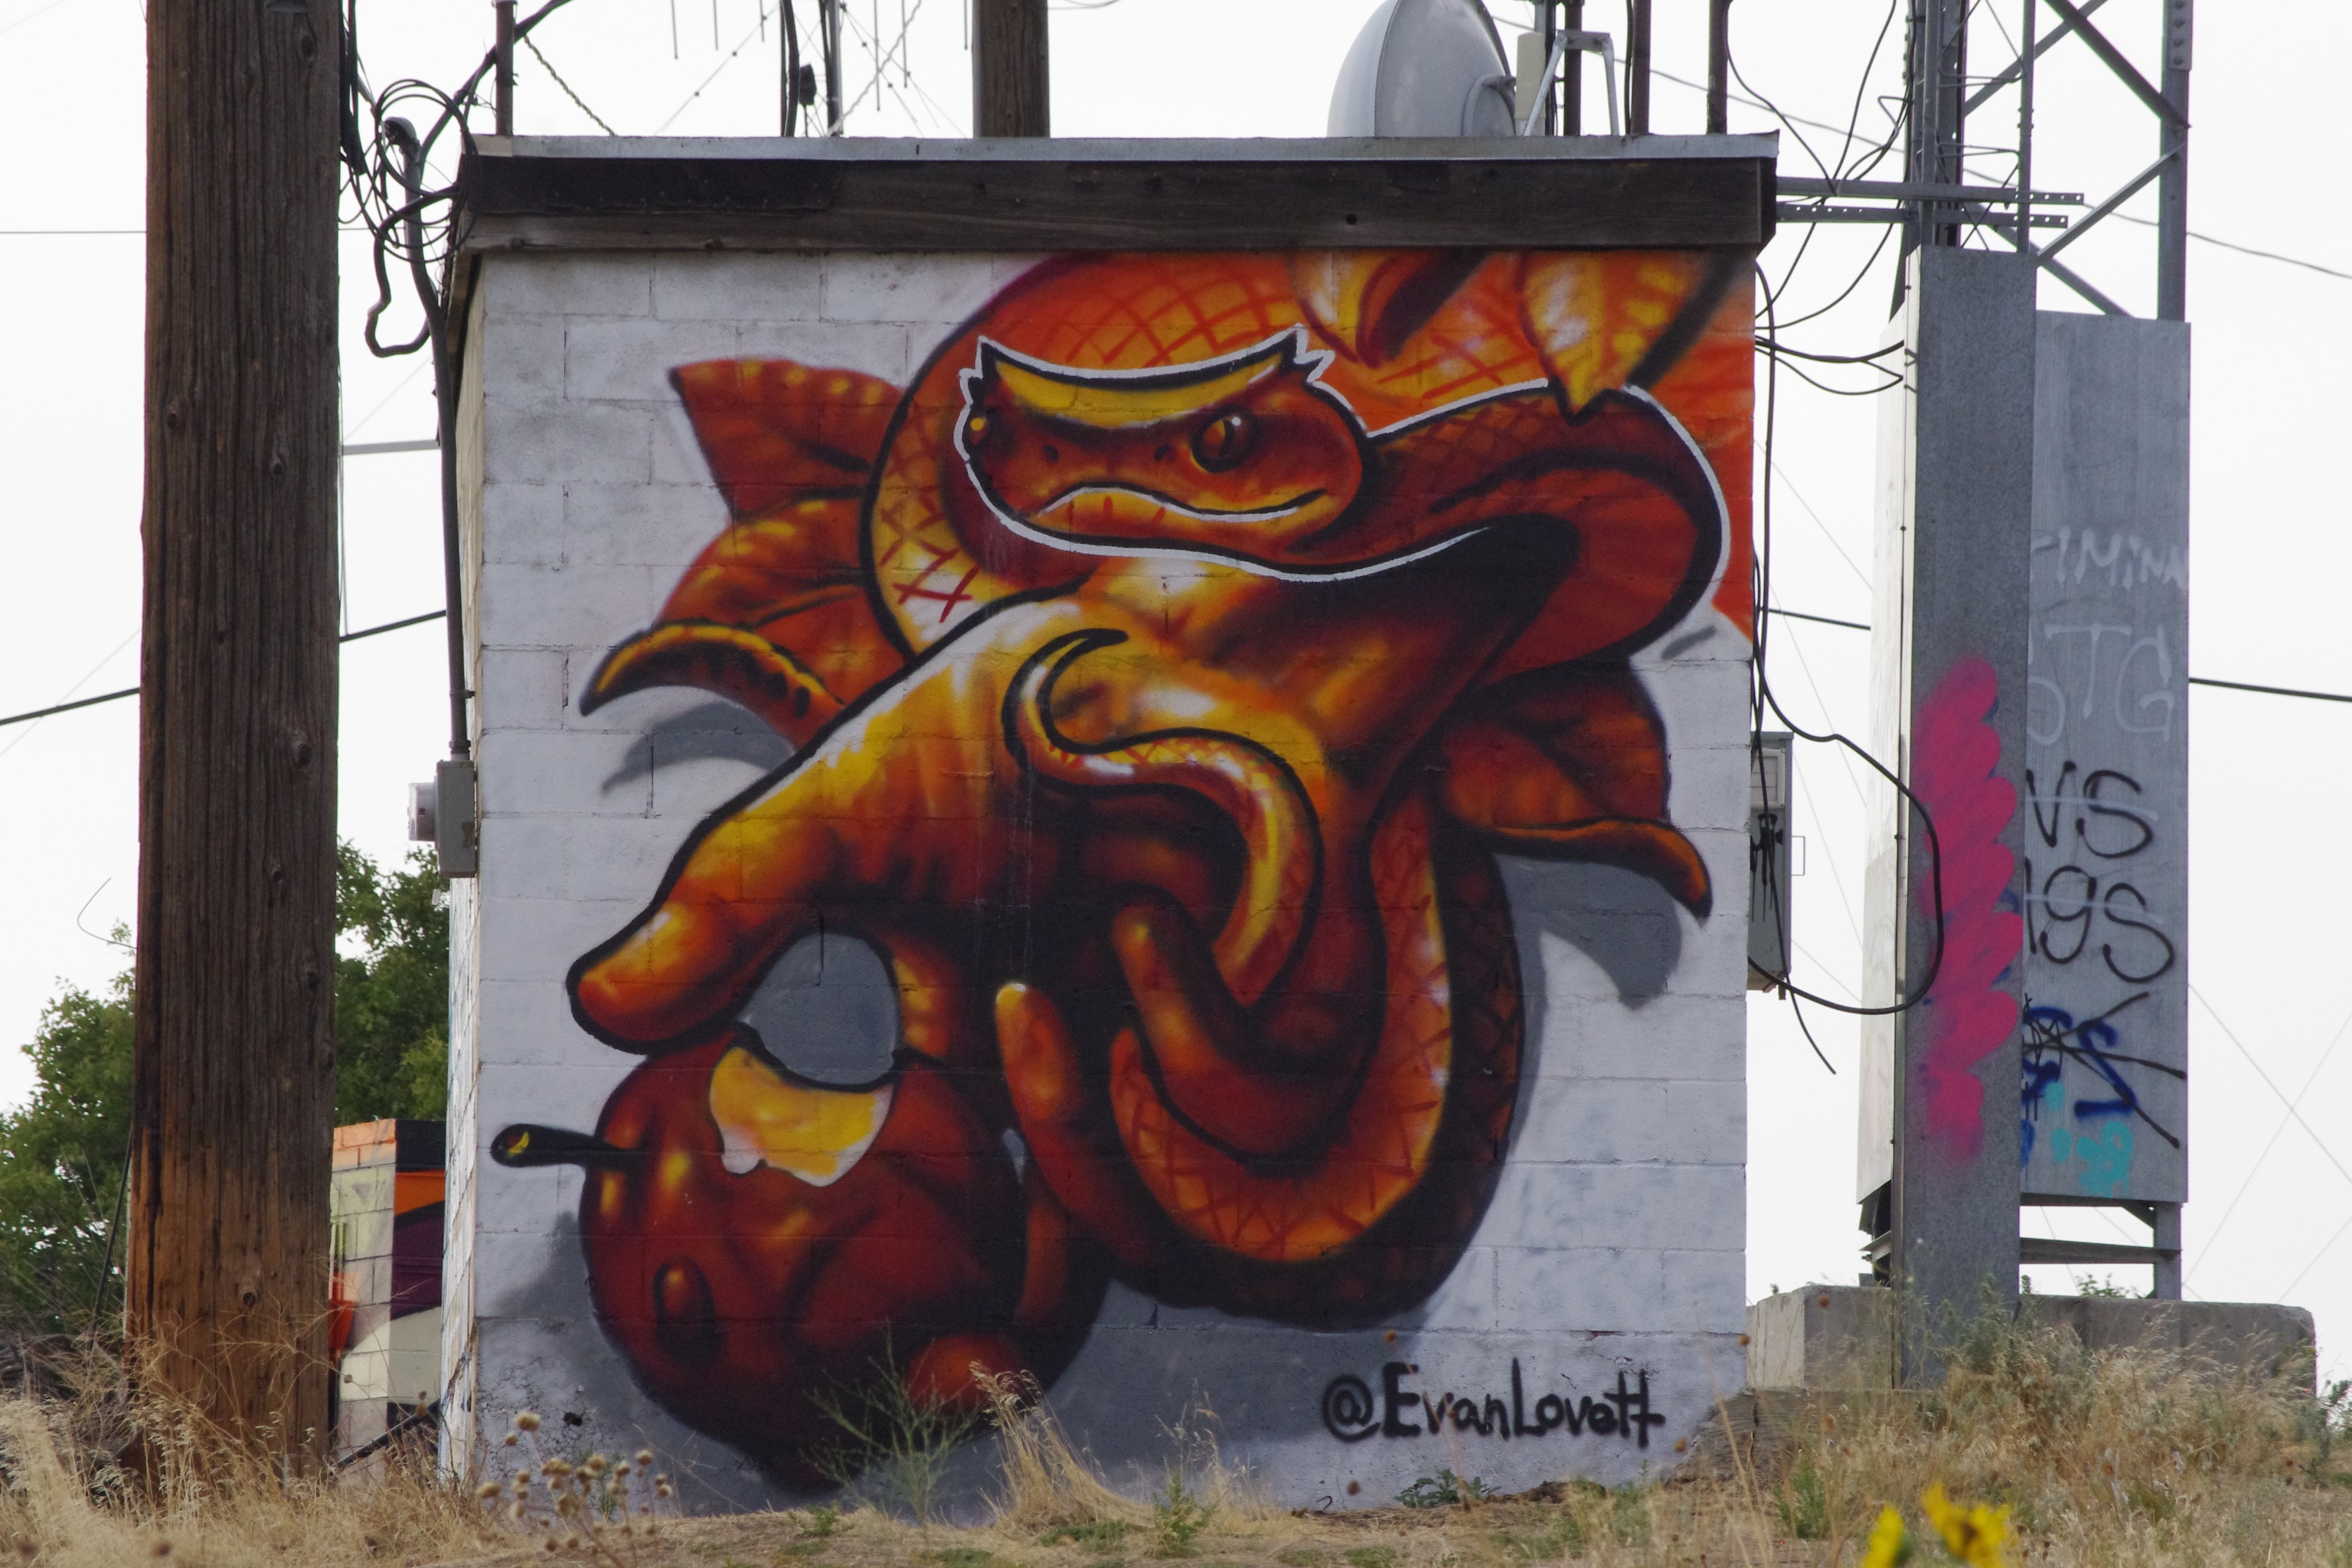
hand, apple, graffiti, temptation, painting, street art, art, snake, mural, serpent, eden